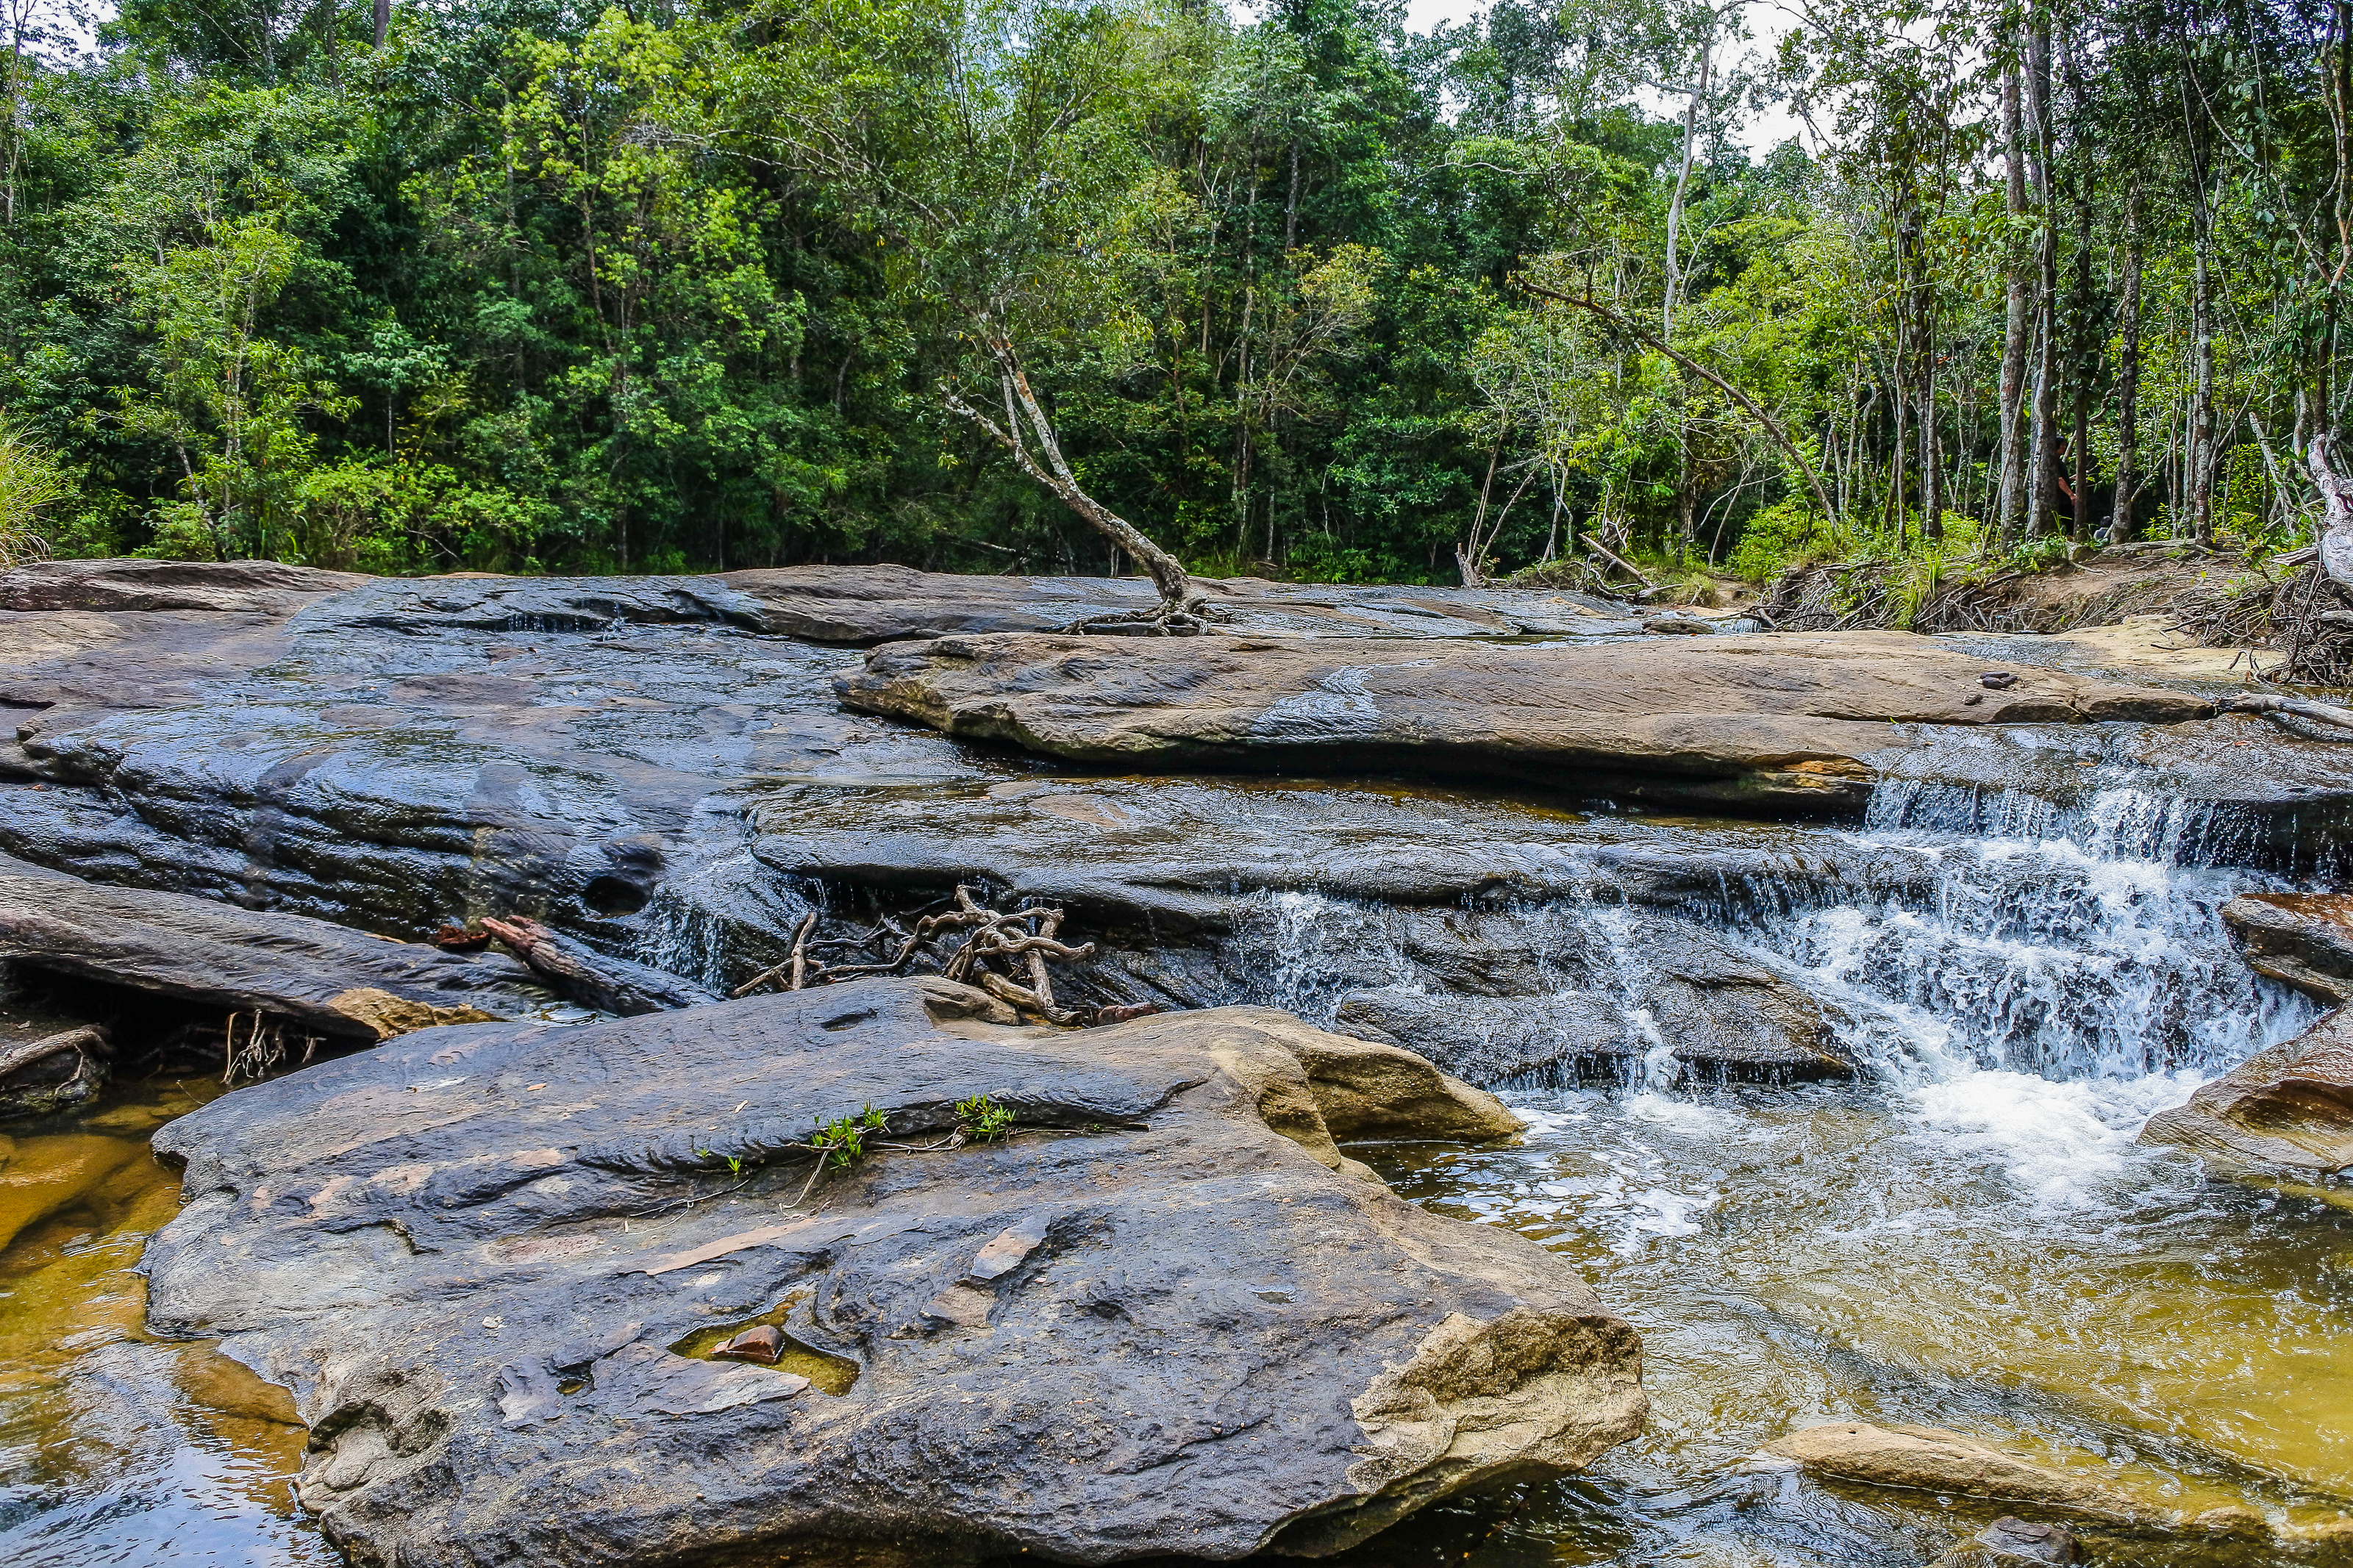
beauty, freshness, inside, scenic, amazing, beautiful, mountain, view, russia, white, bak teo, thailand, landmark, cave, natural, tree, thai, water, highest, light, background, wilderness, jungle, forest, tourism, holiday, summer, rock, fall, waterfall, national, highest waterfall, park, phu chong, green, nature, huai luang, relax, wet, leaf, stone, outdoor, tropical, foliage, khao, river, fresh, travel, wild, landscape, body of water, water resources, natural landscape, stream, nature reserve, watercourse, natural environment, state park, creek, riparian zone, mountain river, bedrock, outcrop, rapid, biome, geology, riparian forest, national park, plant, formation, old growth forest, fluvial landforms of streams, bank, water feature, stream bed, boulder, wildlife, vacation, mineral spring